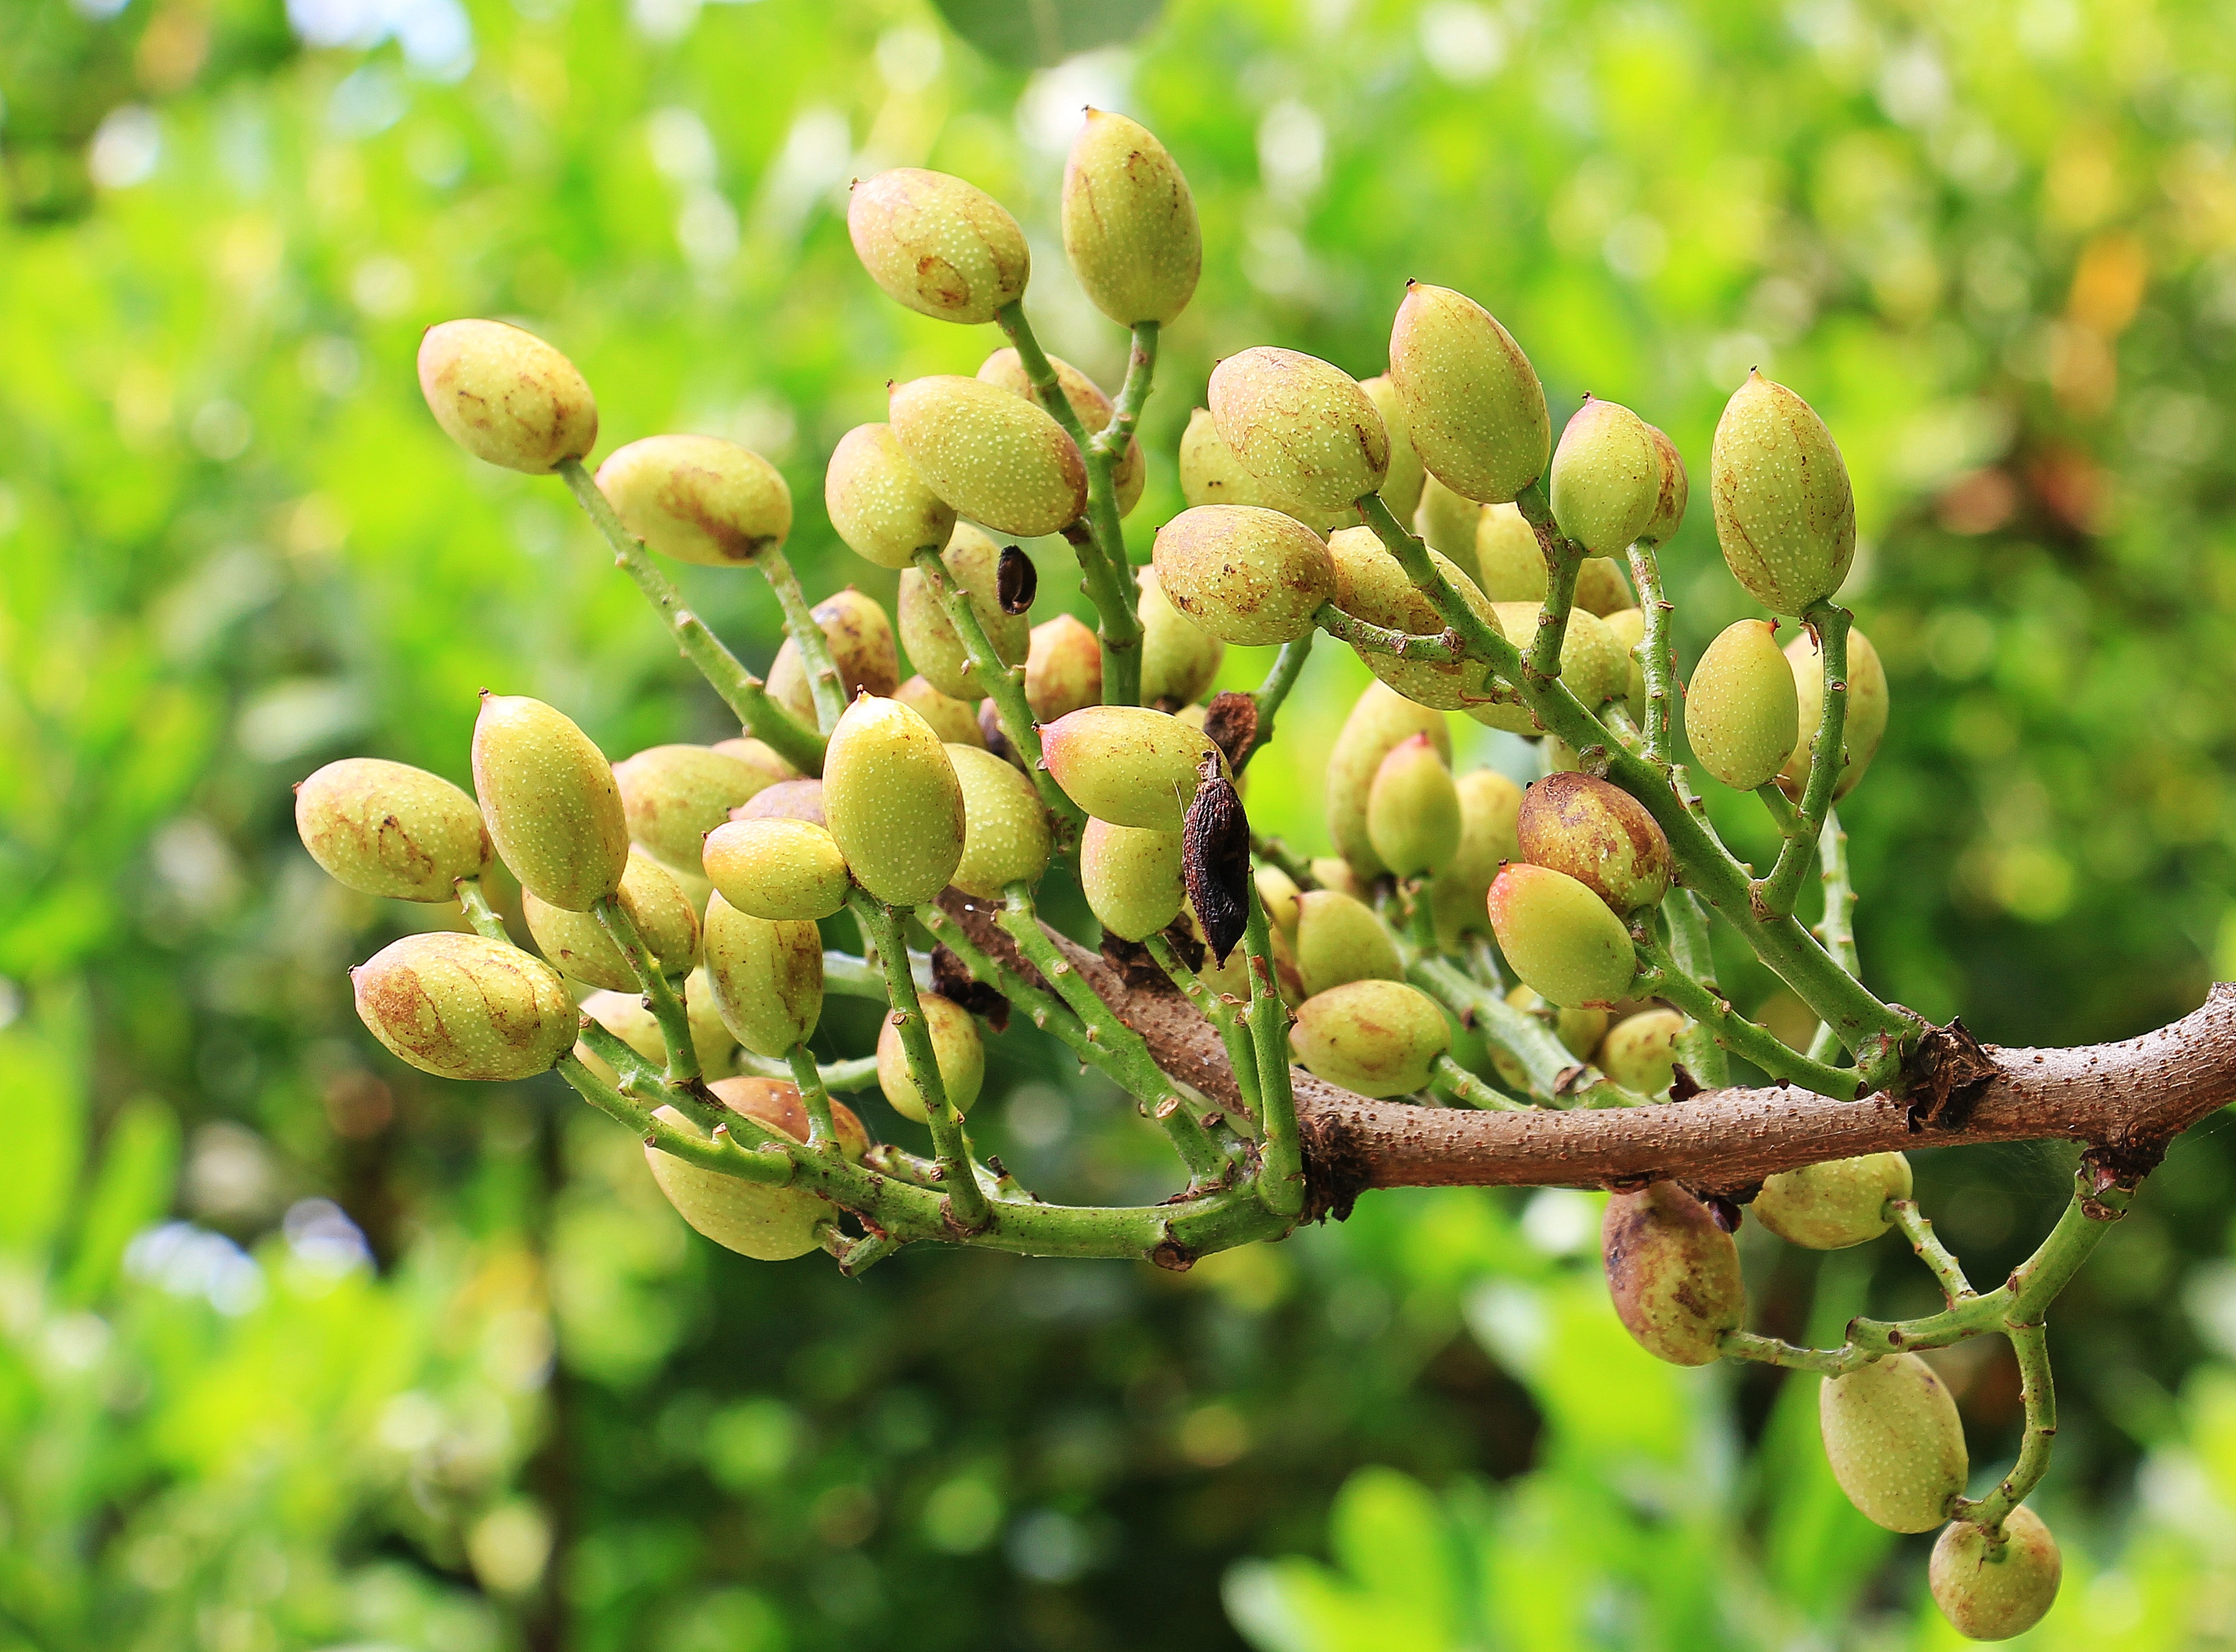
tree, nature, branch, plant, fruit, flower, food, green, produce, crop, consumption, evergreen, botany, nut, agriculture, flora, shell, shrub, pistachios, cure, flowering plant, drupe, pistachio tree, sumagew chs, eat food, woody plant, land plant